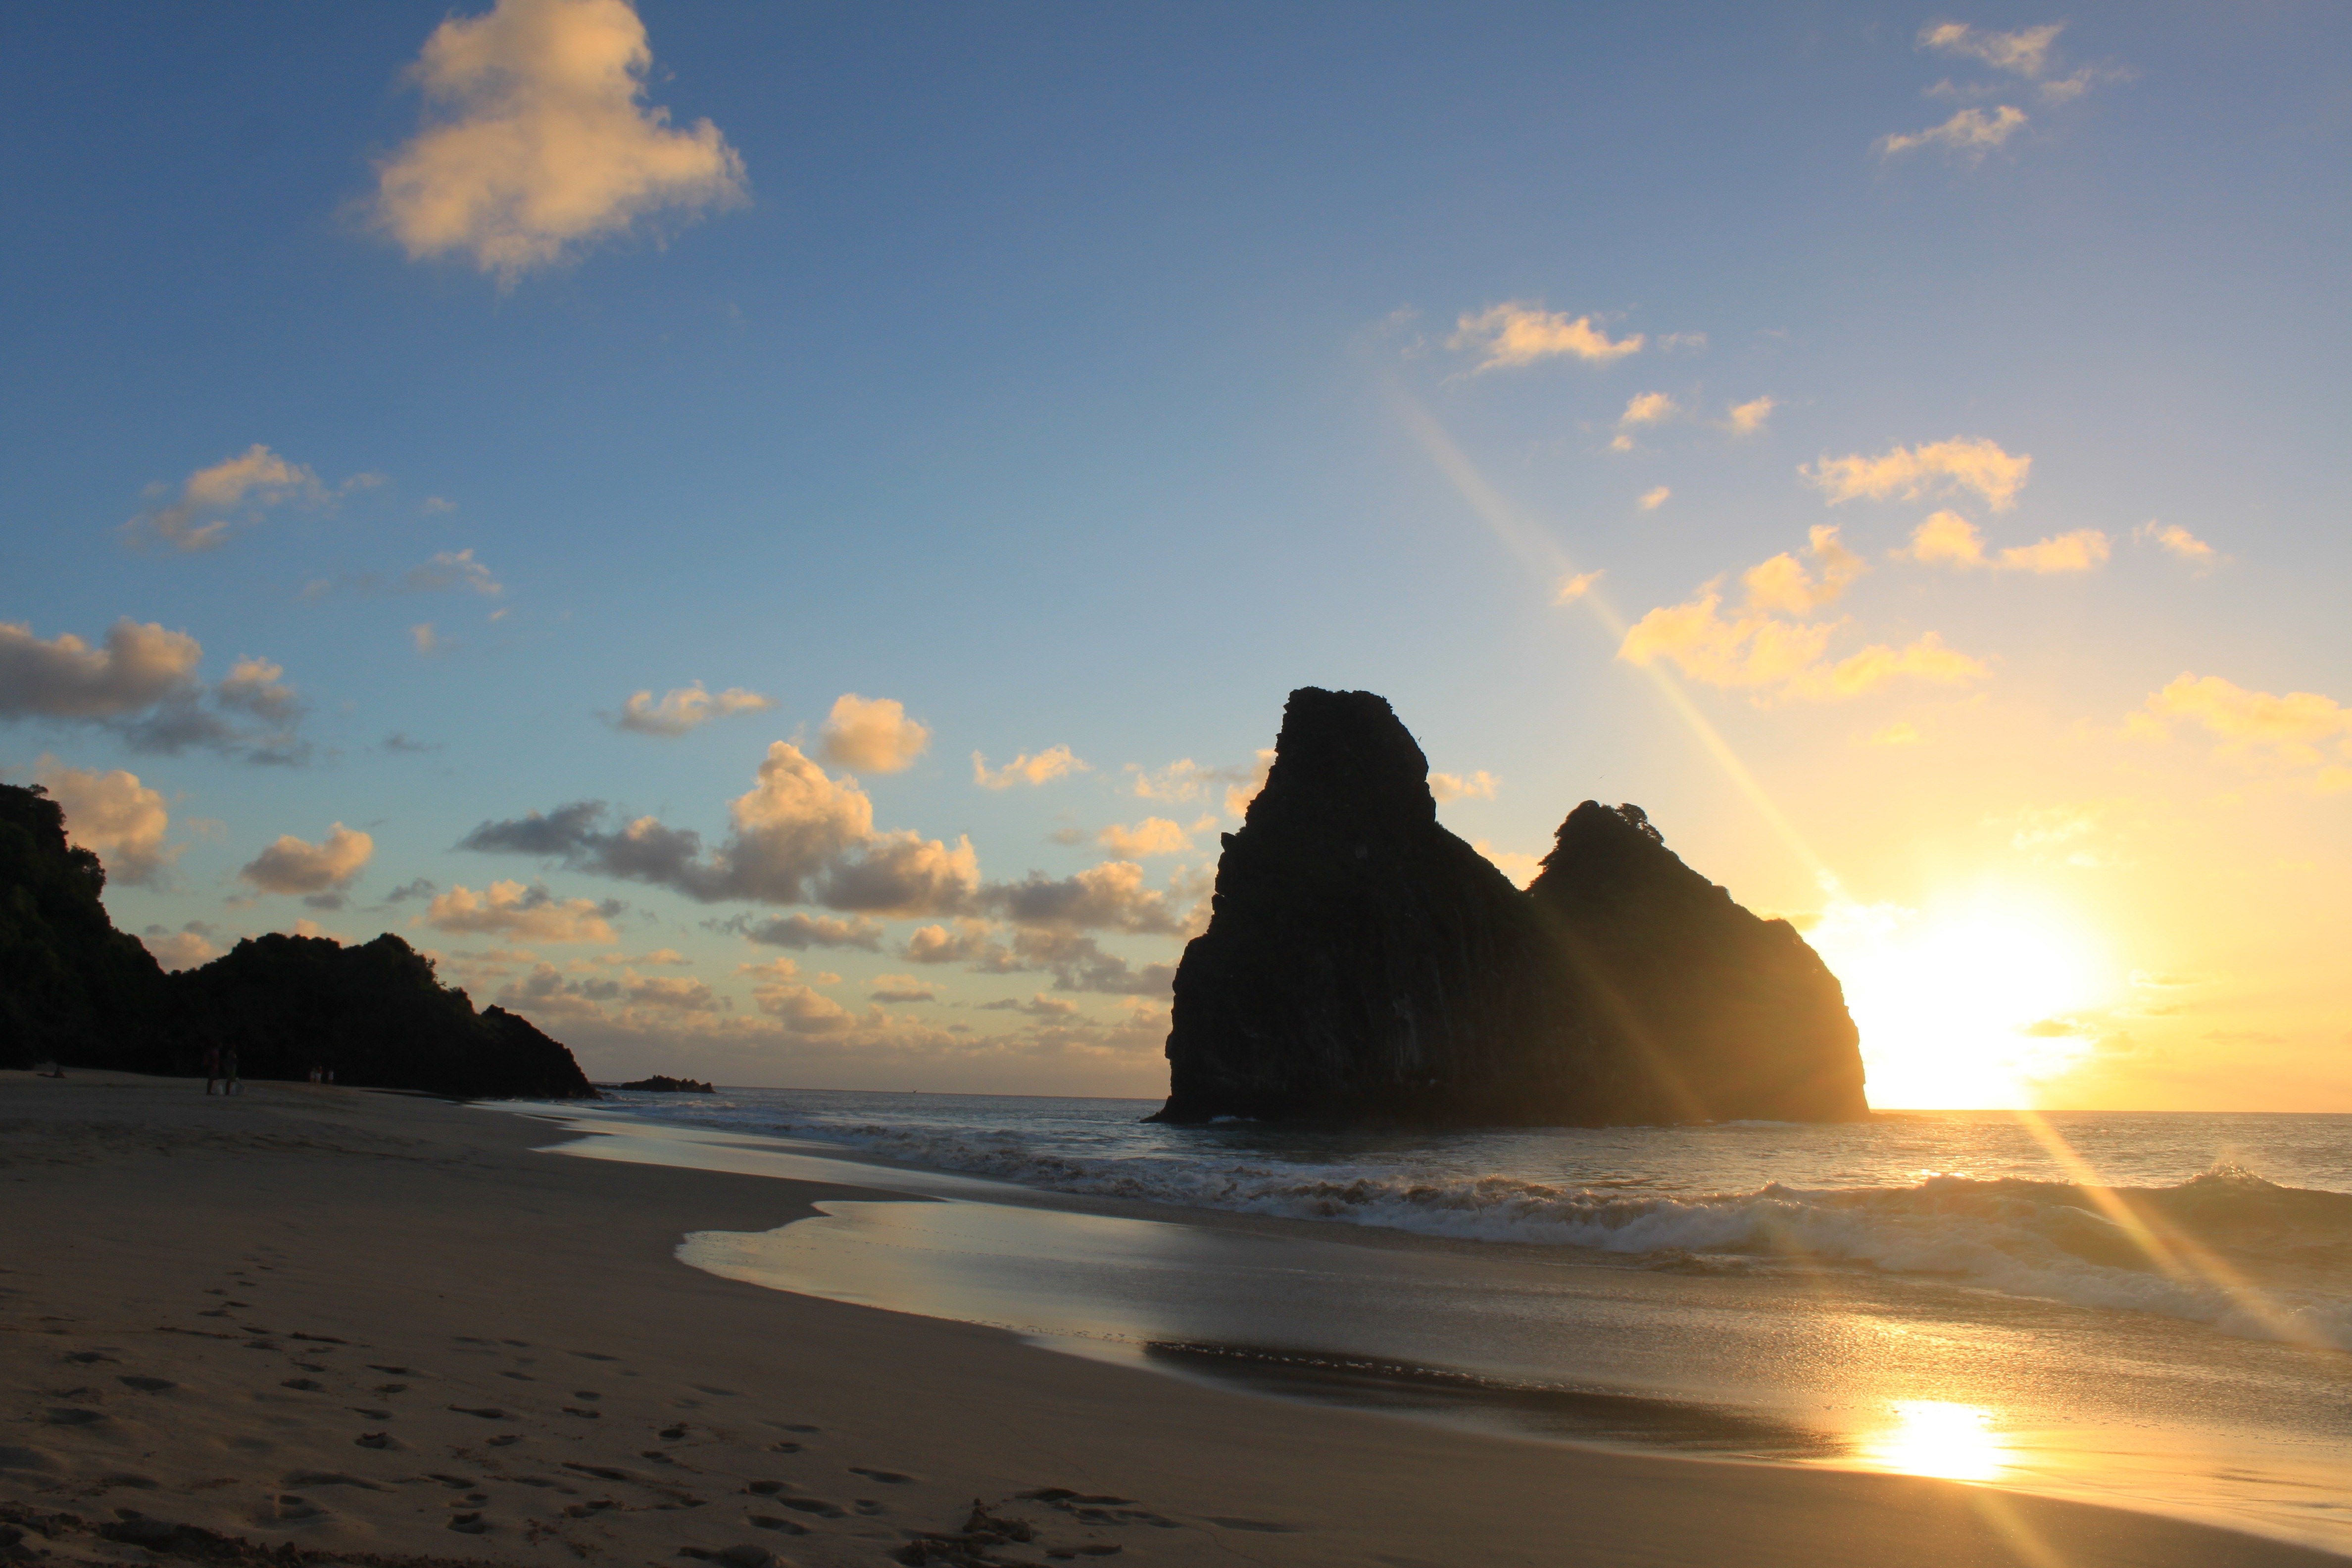
beach, sea, coast, sand, ocean, horizon, cloud, sky, sun, sunrise, sunset, sunlight, morning, shore, wave, dawn, dusk, evening, bay, body of water, mar, cape, noronha, fernando de noronha, wind wave